Chris Sabin

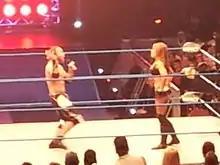
In 2014, Sabin had a feud with his real life girlfriend Velvet Sky.

On the September 19 episode of "Impact Wrestling", Sabin turned heel after he attacked X Division Champion Manik after a match before being chased off by Jeff Hardy. The following week, Sabin unsuccessfully challenged Manik for his title. On October 20 at Bound for Glory, Sabin defeated Austin Aries, Jeff Hardy, Manik, and Samoa Joe in an Ultimate X Match to win the X Division Championship for a record-breaking seventh time.